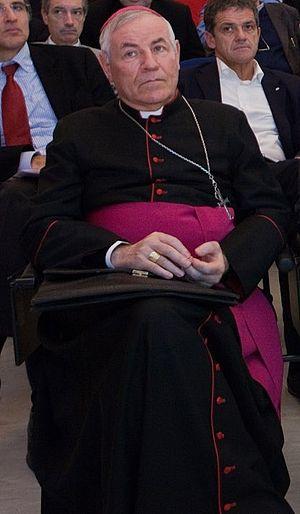
Antonio Mattiazzo, né le 20 avril 1940 à Rottanova di Cavarzere, dans la province de Venise en Italie est un prélat catholique italien, archevêque-évêque émérite de Padoue depuis 1989.